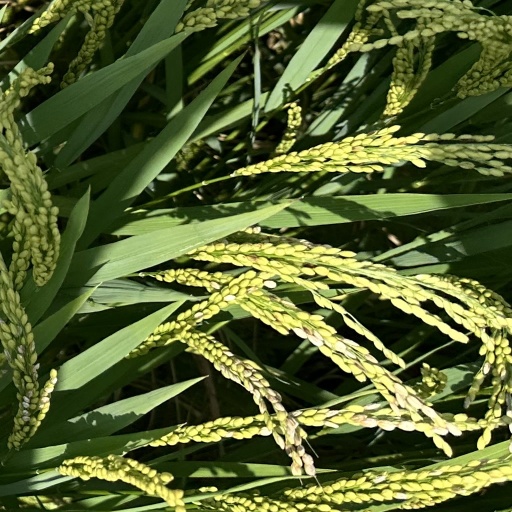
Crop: rice